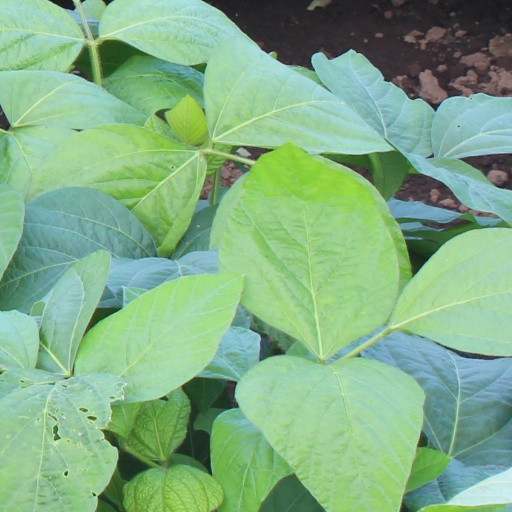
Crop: soybean